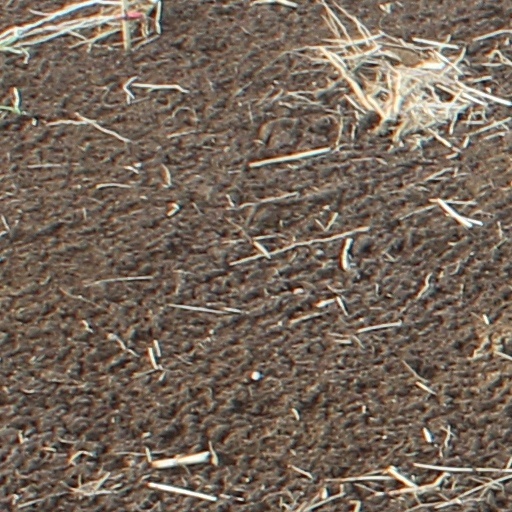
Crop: wheat